Aram, son of Shem

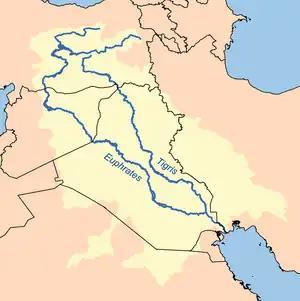
The Euphrates and Tigris Rivers flow (top left to bottom right) from Ararat (Turkey) through Aram (Syria), to Assyria (Iraq), and into the Persian Gulf.

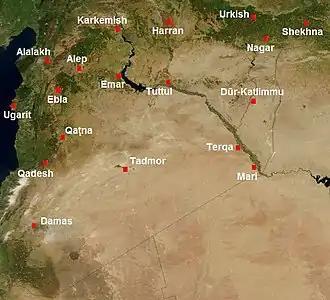
Syrian cities of the 2nd millennium B.C.E. (from left, clockwise): Ugarit, Ebla, Aleppo (Alep), Haran (Harran) and Mari.

According to the "Book of Jubilees" (9:5,6), the portion of the earth to be inherited by the descendants of Aram included all of the land between the Tigris and Euphrates rivers "to the north of the Chaldees to the border of the mountains of Asshur and the land of 'Arara."